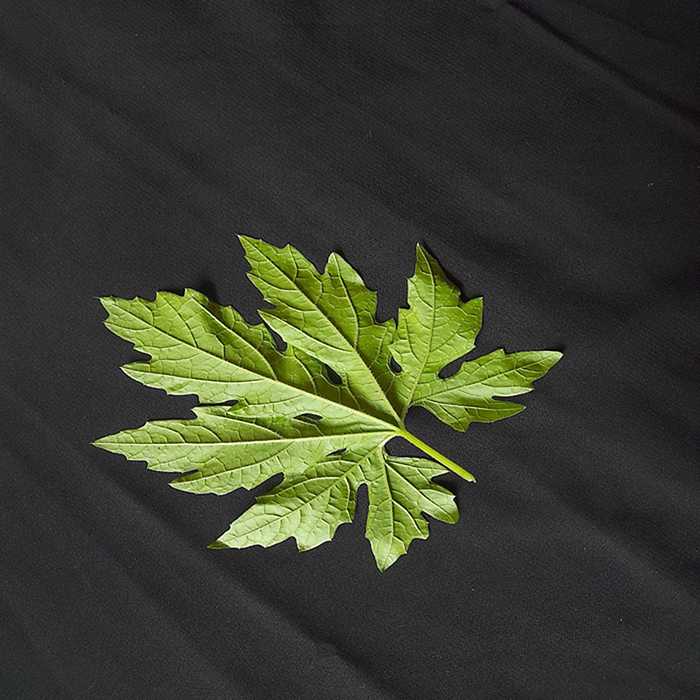
Plant: Bitter Gourd
Label: Fresh leaf